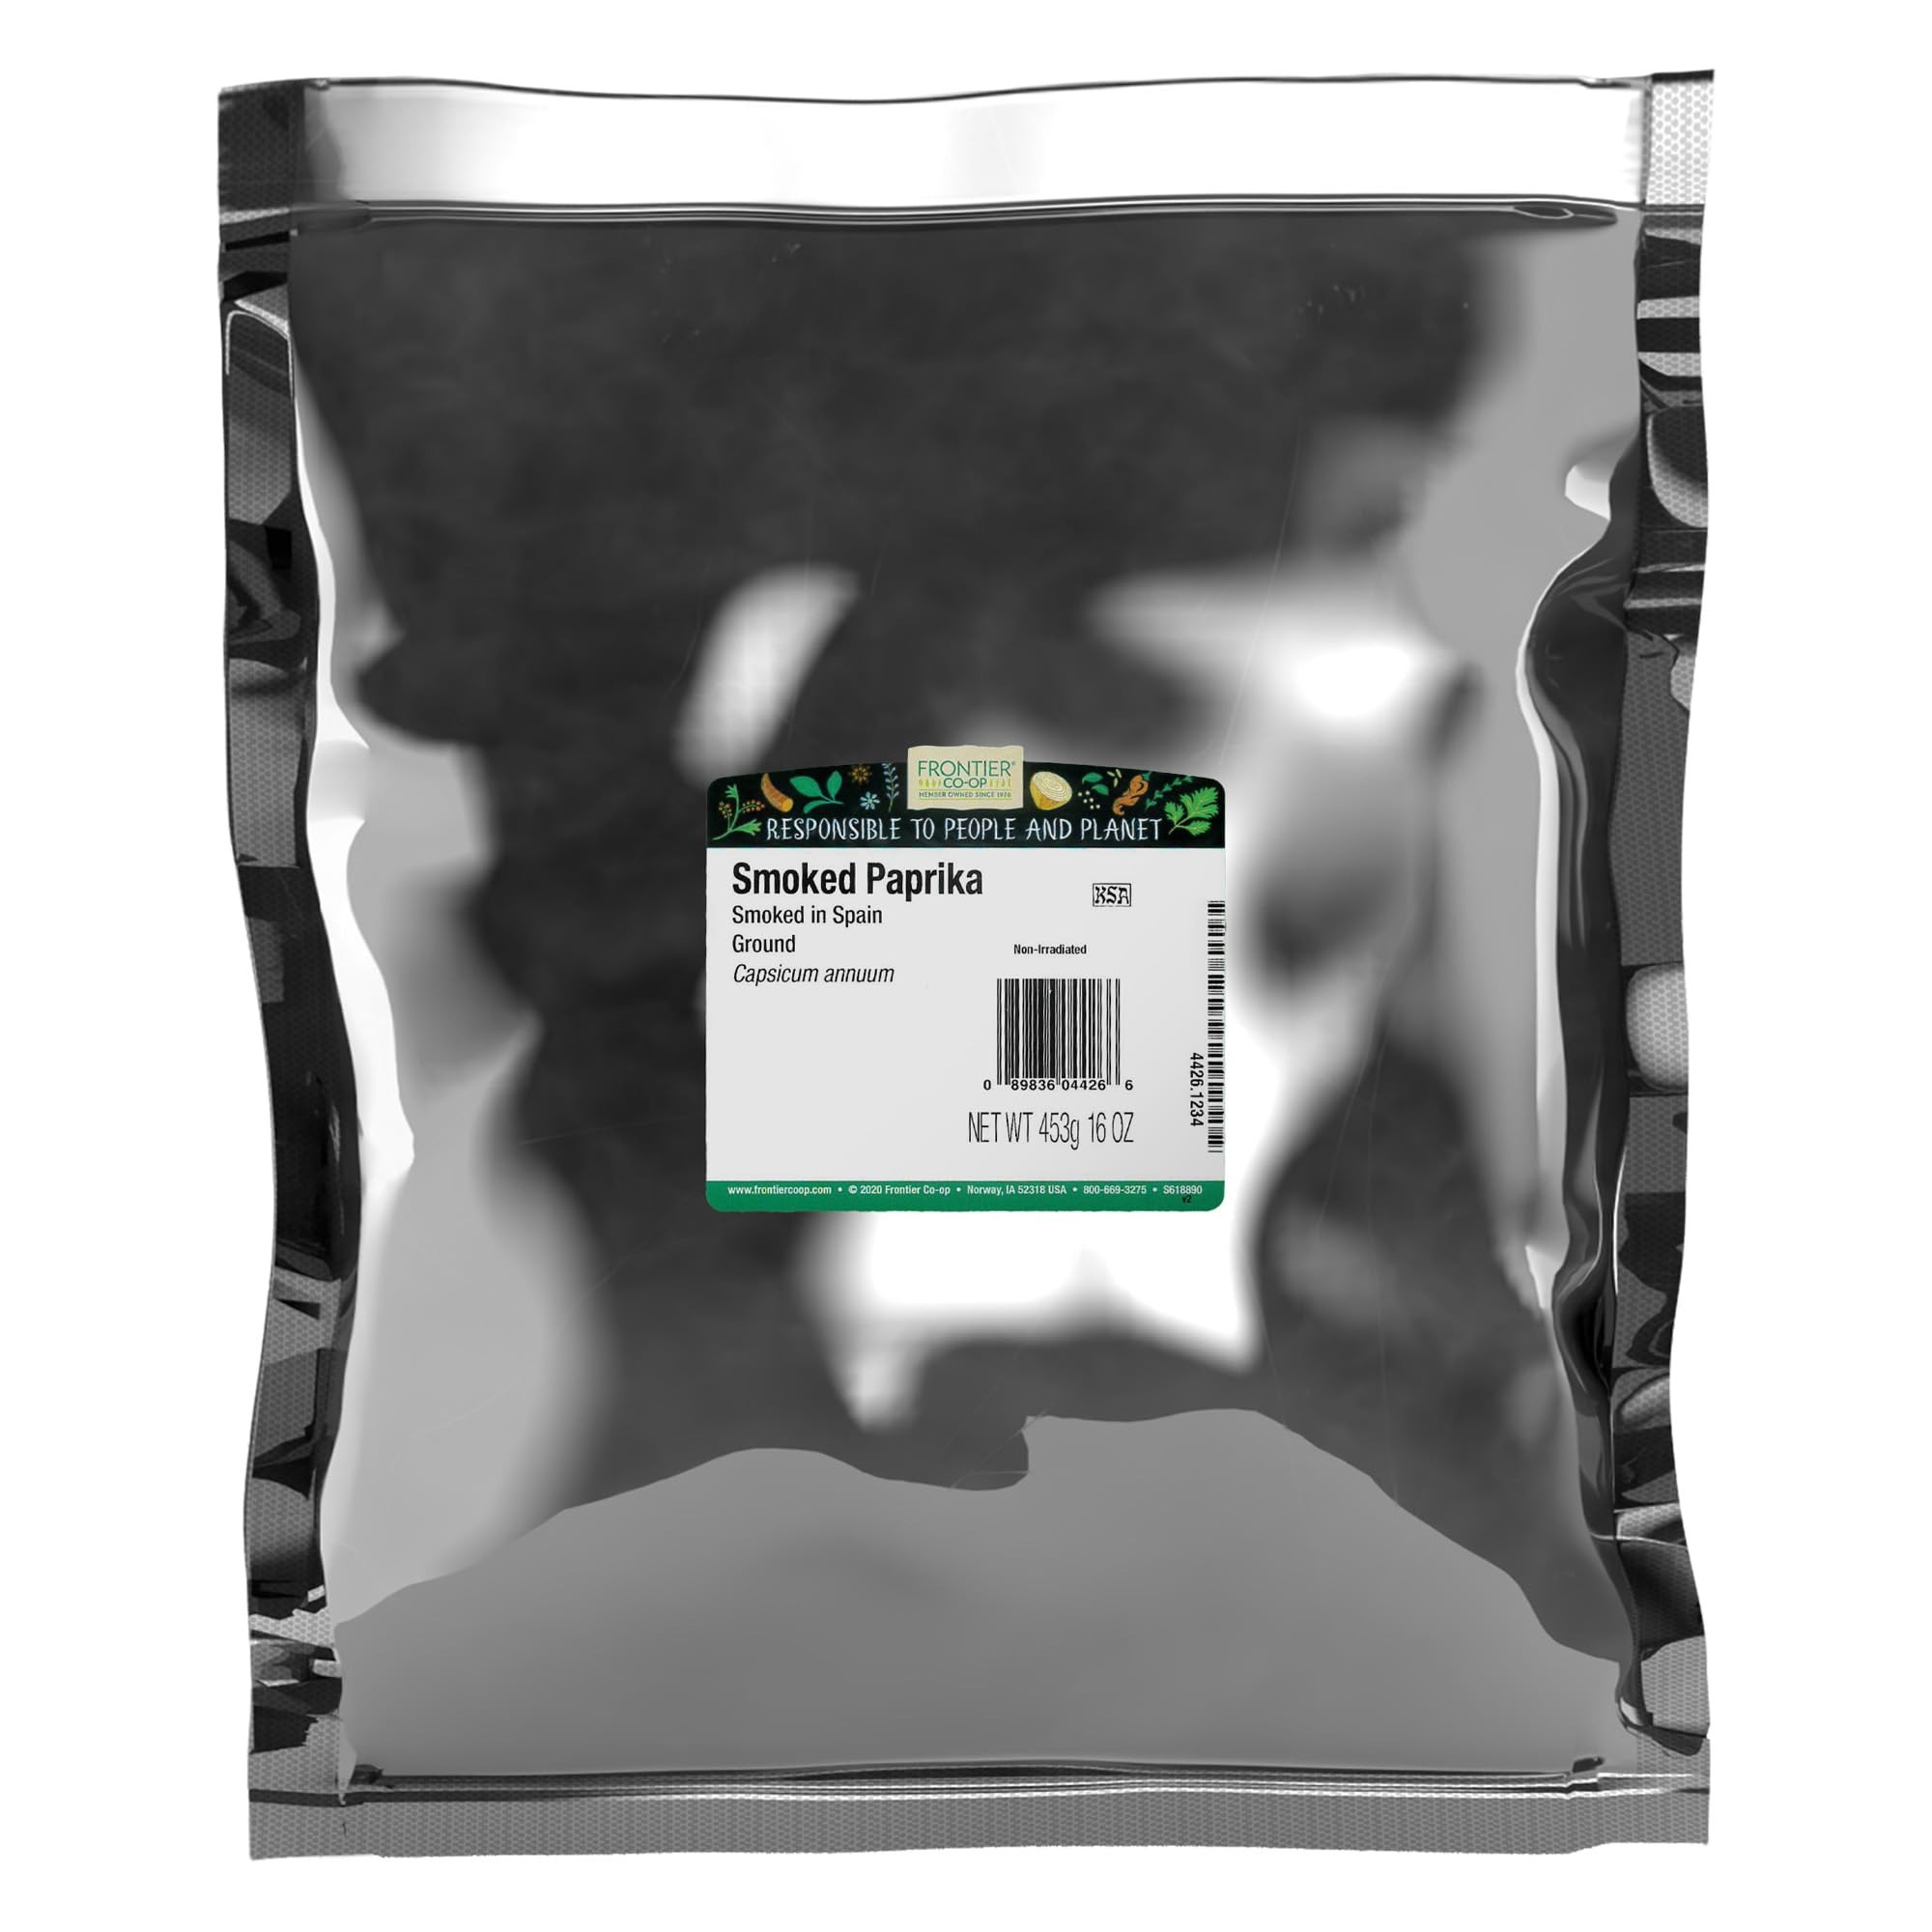
Item Name: Frontier Co-op Ground Smoked Spanish Paprika, 1lb Bulk Bag - Smoked Paprika Powder Seasoning
Bullet Point 1: SMOKED PAPRIKA POWDER: Our Smoked Spanish Paprika from Spain offers a unique smoky flavor. The chilies are smoked and dried over oak wood to enhance the mild, earthy taste.
Bullet Point 2: VERSATILE INGREDIENT: Smoked paprika seasoning is one of the most widely used spices, enhancing everything from poultry, seafood, and dressings to meats, eggs and much more.
Bullet Point 3: FLAVORFUL AND AROMATIC: Our sweet paprika powder offers a warm, natural color and mildly spicy taste; it is fragrant, sweet, colorful and smoked over oak for an authentic Spanish flavor from Spain.
Bullet Point 4: SPANISH PAPRIKA FROM SPAIN: Frontier Co-op Smoked Spanish Paprika is grown and ground in Spain. Our unique blend is non-irradiated and kosher certified.
Bullet Point 5: ABOUT US: Founded in 1976, Frontier Co-op has grown into a leader in natural, organic and fair trade botanicals. We are member-owned, and committed to purity, honesty and quality.
Value: 16.0
Unit: Ounce

Price: 20.225